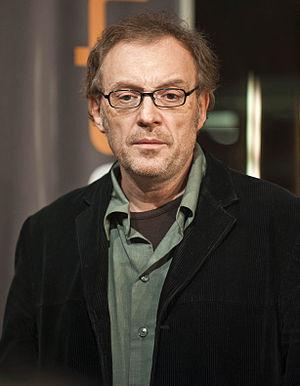
Josef Hader est un acteur, réalisateur et chansonnier autrichien né à Waldhausen le 14 février 1962.